Matt Reid (tennis)

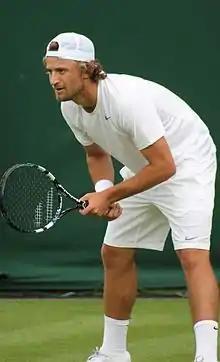
Matt Reid at 2013 Wimbledon Championships

Matt Reid (born 17 July 1990) is an Australian professional tennis player. His highest ATP singles ranking is world No. 183, which he reached on 3 February 2014. His career high in doubles was at world No. 60 set on 11 September 2017.